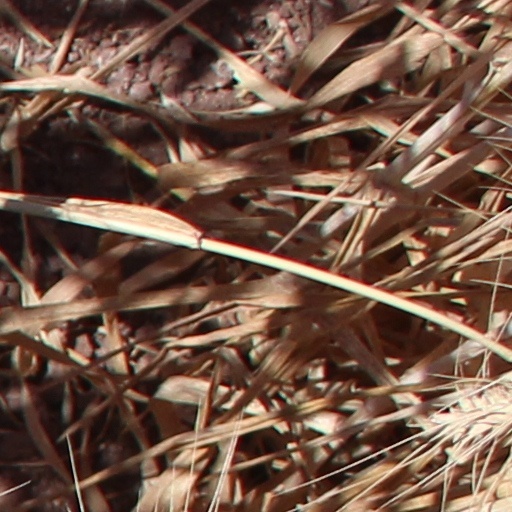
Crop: wheat